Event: Nepal Earthquake
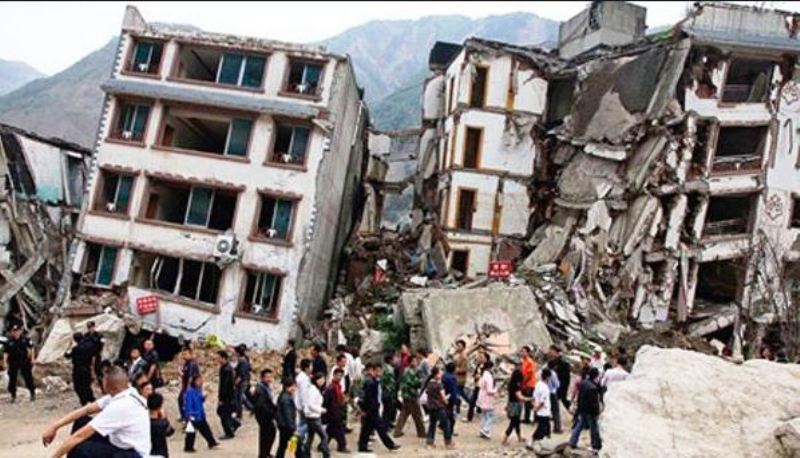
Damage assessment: damage